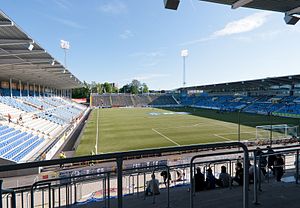
EM i fodbold for kvinder 2013 / Stadions
Europamesterskabet i fodbold for kvinder 2013 var det 11. EM i fodbold for kvinder gennem tiden afholdt af UEFA. Slutrunden blev afholdt i Sverige fra den 10. juli til 28. juli 2013. Slutrunden havde deltagelse af 12 hold.